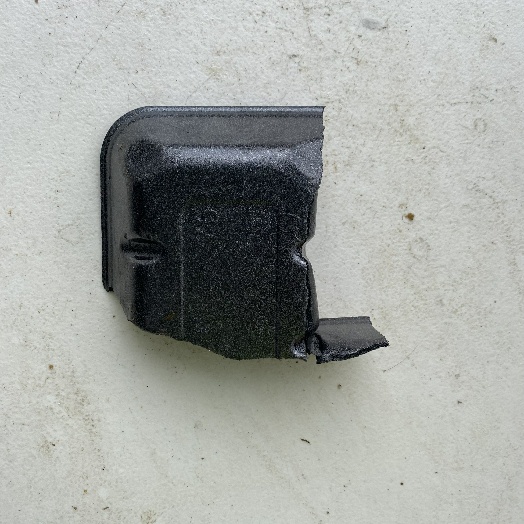
Label: Plastic